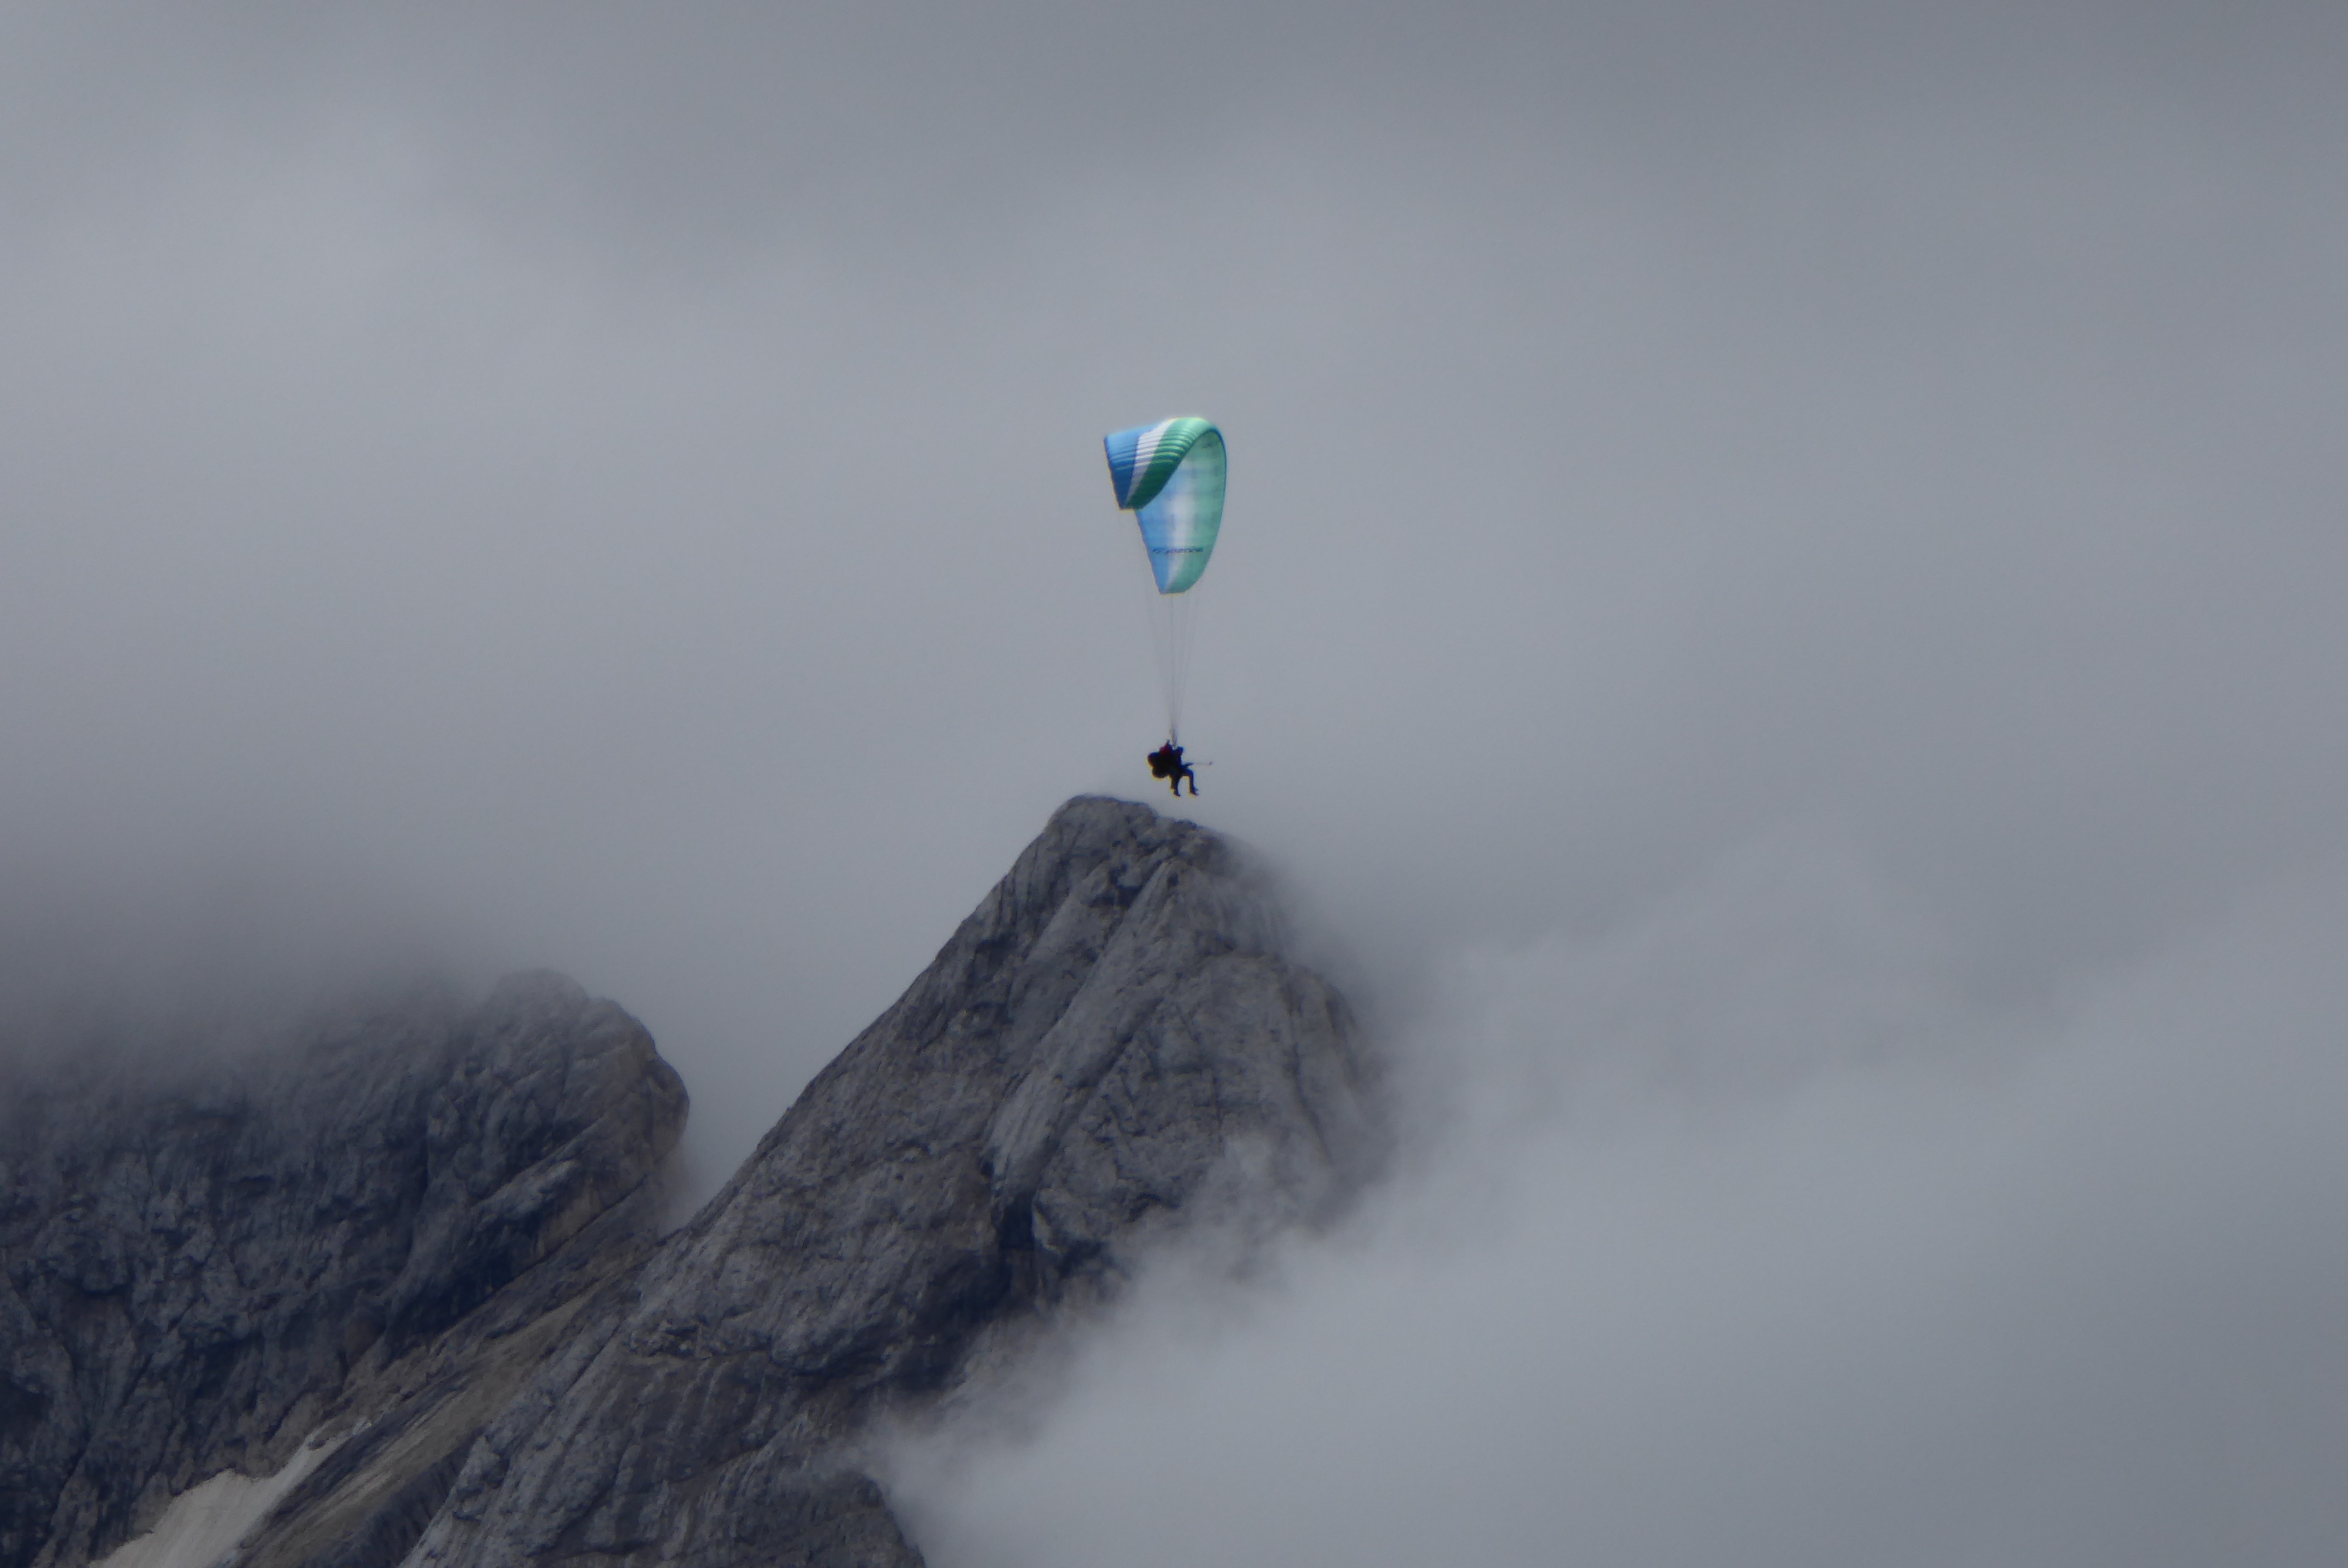
mountain, snow, fog, cloudy, balloon, wind, fly, aircraft, flight, weather, extreme sport, paragliding, clouds, sports, mountains, dolomites, air sports, hang glider, atmospheric phenomenon, atmosphere of earth